James Edward Edmonds

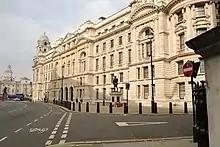

Edmonds was offered a post in the Intelligence Division of the General Staff, commanded by Major-General John Ardagh in October 1899, ten days after the beginning of the Second Boer War (1899–1902). Edmonds became head of the Special Duties Section of the War Office (Section H) which was established soon after the outbreak of the war. Section H censored cable communications, spied on suspected agents, press correspondents and monitored matters of international law. Edmonds has a staff of one officer and a retired police detective with a budget of £200. The section later took on counter-intelligence and secret service work which entailed the dispatch of a small number of officers to South Africa to study topography, communications and Boer troop movements. The temporary Secret Section 13 (A), with a staff of three, kept watch on messages to South Africa and exports of ammunition. The section managed to intercept Dutch correspondence to South Africa but was prevented from accepting the offer by the captain of a rugby team to vandalise the London offices of a pro-Boer agent.